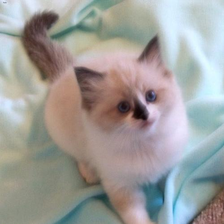
Species: cat
Breed: Ragdoll